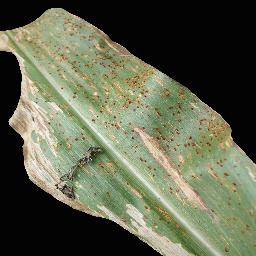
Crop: corn
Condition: (maize)_common_rust